Pakistan Army Corps of Remount Veterinary and Farms

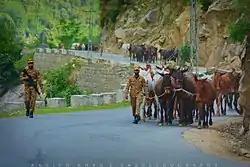

The Pakistan Army Corps of Remount Veterinary and Farms is a military administrative and combat service support staff branch of the Pakistan Army.